SS Van Heemskerk

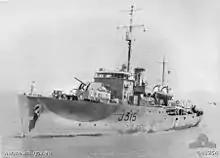

The US troop commander left an improvised defense of 20 US soldiers. They put a Jeep with mounted .50 caliber machine gun on each cargo hatch for anti-aircraft cover. They survived four masthead-level attacks, but then a hit in a hold containing ammunition and fuel destroyed the Jeeps and their crews. and her crew tried to control the fire, until at about 17:00 hrs "Van Heemskerk" exploded. Four people were killed; the last casualties of Lilliput. Loss of "Van Heemskerk" caused the only cancellation of a Lilliput flight. 39 out of 40 were completed.